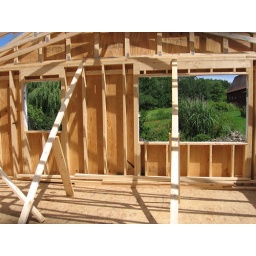
Our two kitchen window frames, looking into the backyard, spot the barn in the right corner